Am Hart

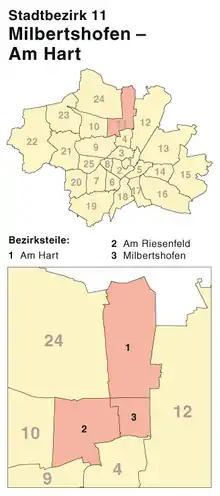
Am Hart; Here number 1

Am Hart (Central Bavarian: "Am Hoart") is the northernmost of the three sub-districts of the Munich city district 11 Milbertshofen-Am Hart.